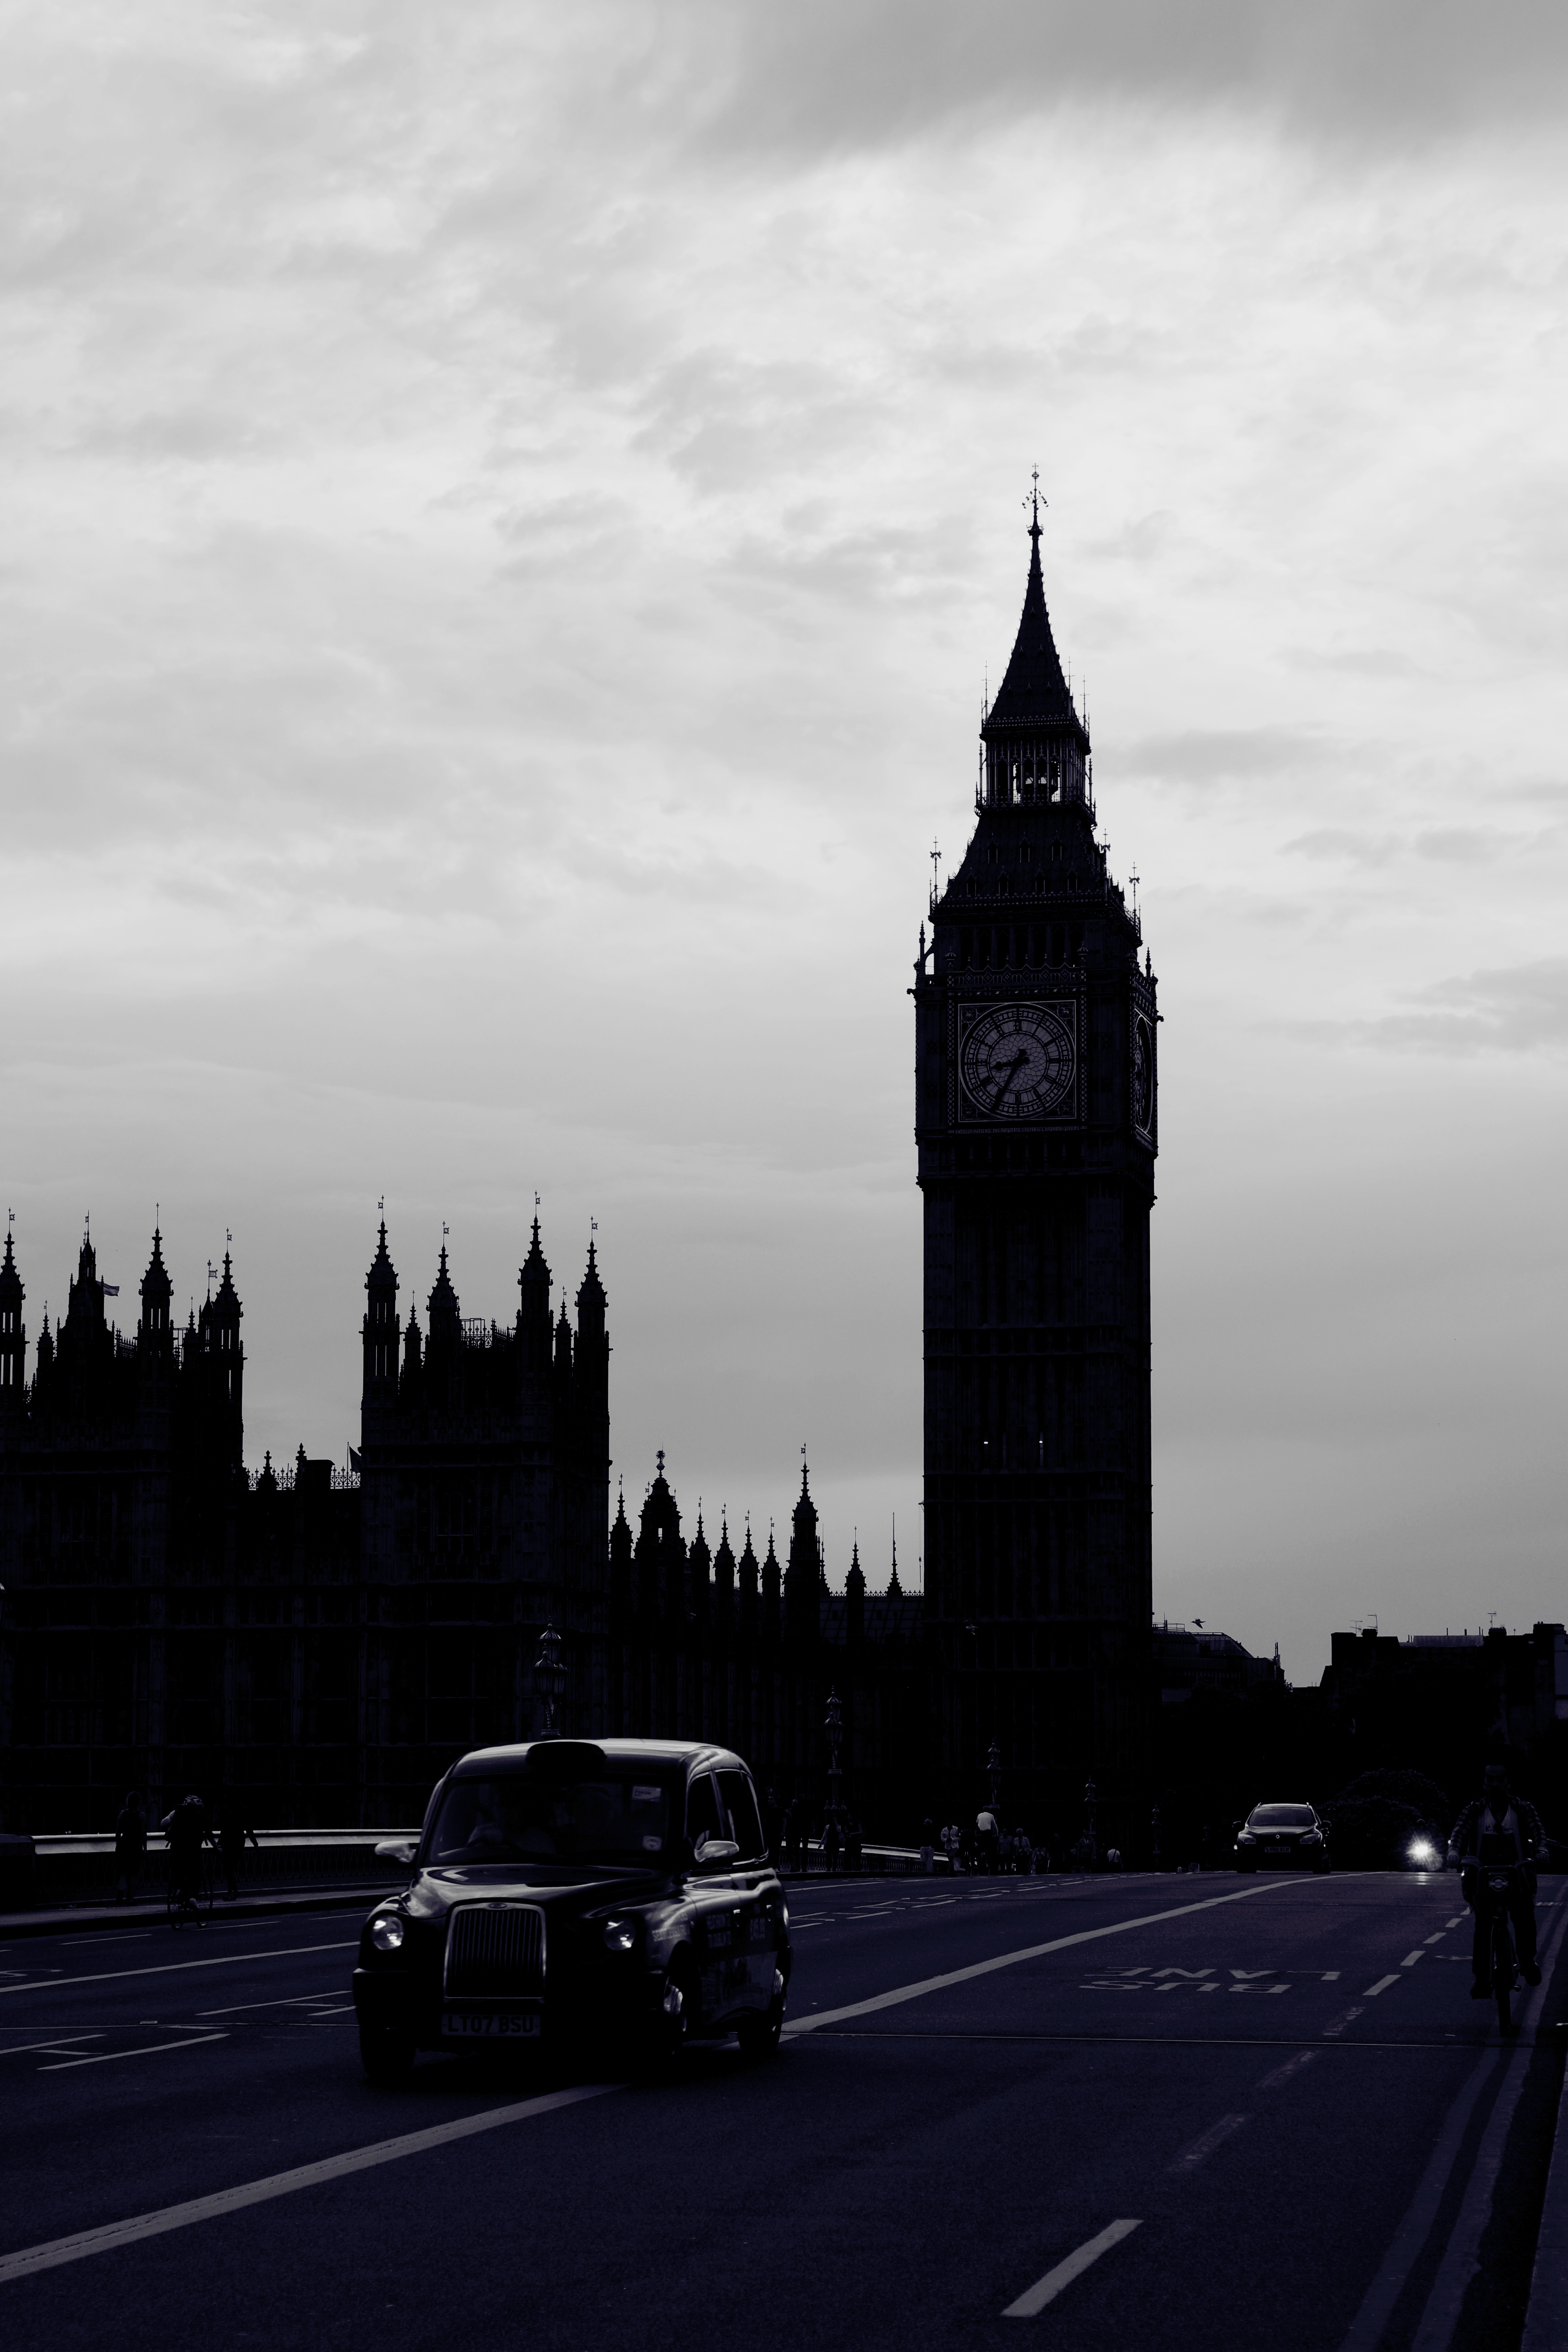
horizon, cloud, sky, sunset, skyline, dawn, city, skyscraper, cityscape, dusk, evening, tower, landmark, monochrome, spire, atmospheric phenomenon